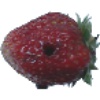
Label: Strawberry Wedge 1